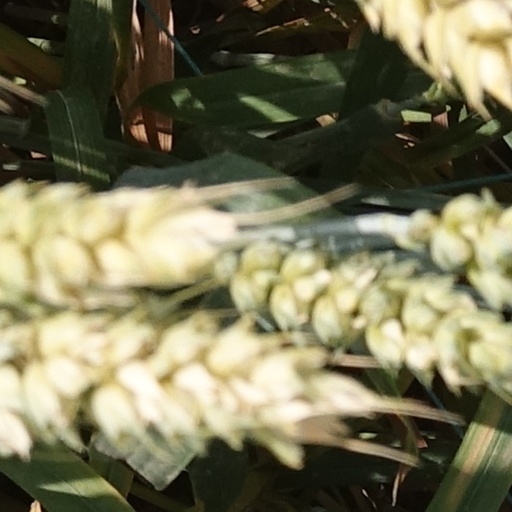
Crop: wheat